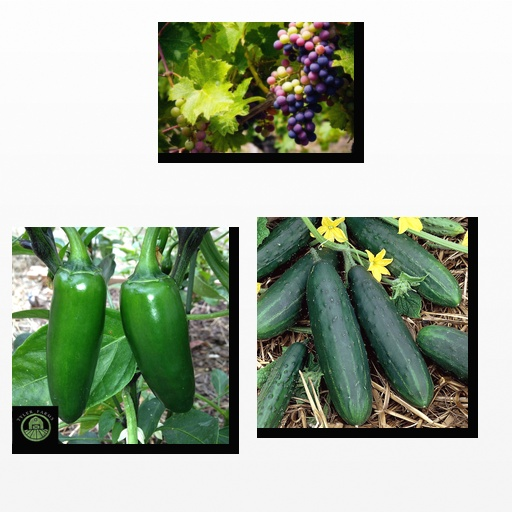
Food items: jalapeno, cucumber, grapes